Deutsche Afrika-Linien/John T. Essberger Group of Companies

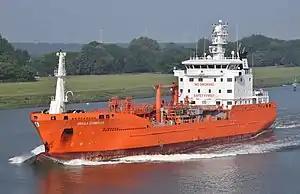
Chemical tanker "Ursula Essberger"

The Deutsche Afrika-Linien GmbH & Co./ John T. Essberger GmbH & Co. (DAL/JTE) is a German shipping company, based in Hamburg. It has a workforce of 1200–1300 world-wide and an annual turnover of about $350 million. The headquarters of Palmaille in Hamburg-Altona is situated on the Elbe River and consists of an 18th-century palace and several modern buildings. The company operates container and general cargo services between Europe, the Canary Islands, eastern and southern Africa, and Indian Ocean ports. Gas and chemical tankers are operated under the name Essberger Tankers. In addition, the group offers logistics and insurance services, as well as the travel agency 'Hammonia Travel'.